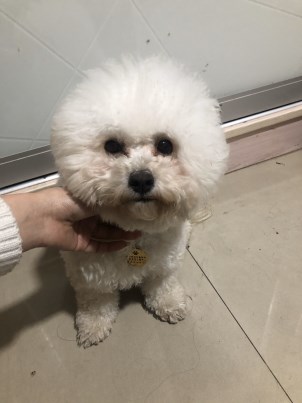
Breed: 3083-n000117-Bichon_Frise